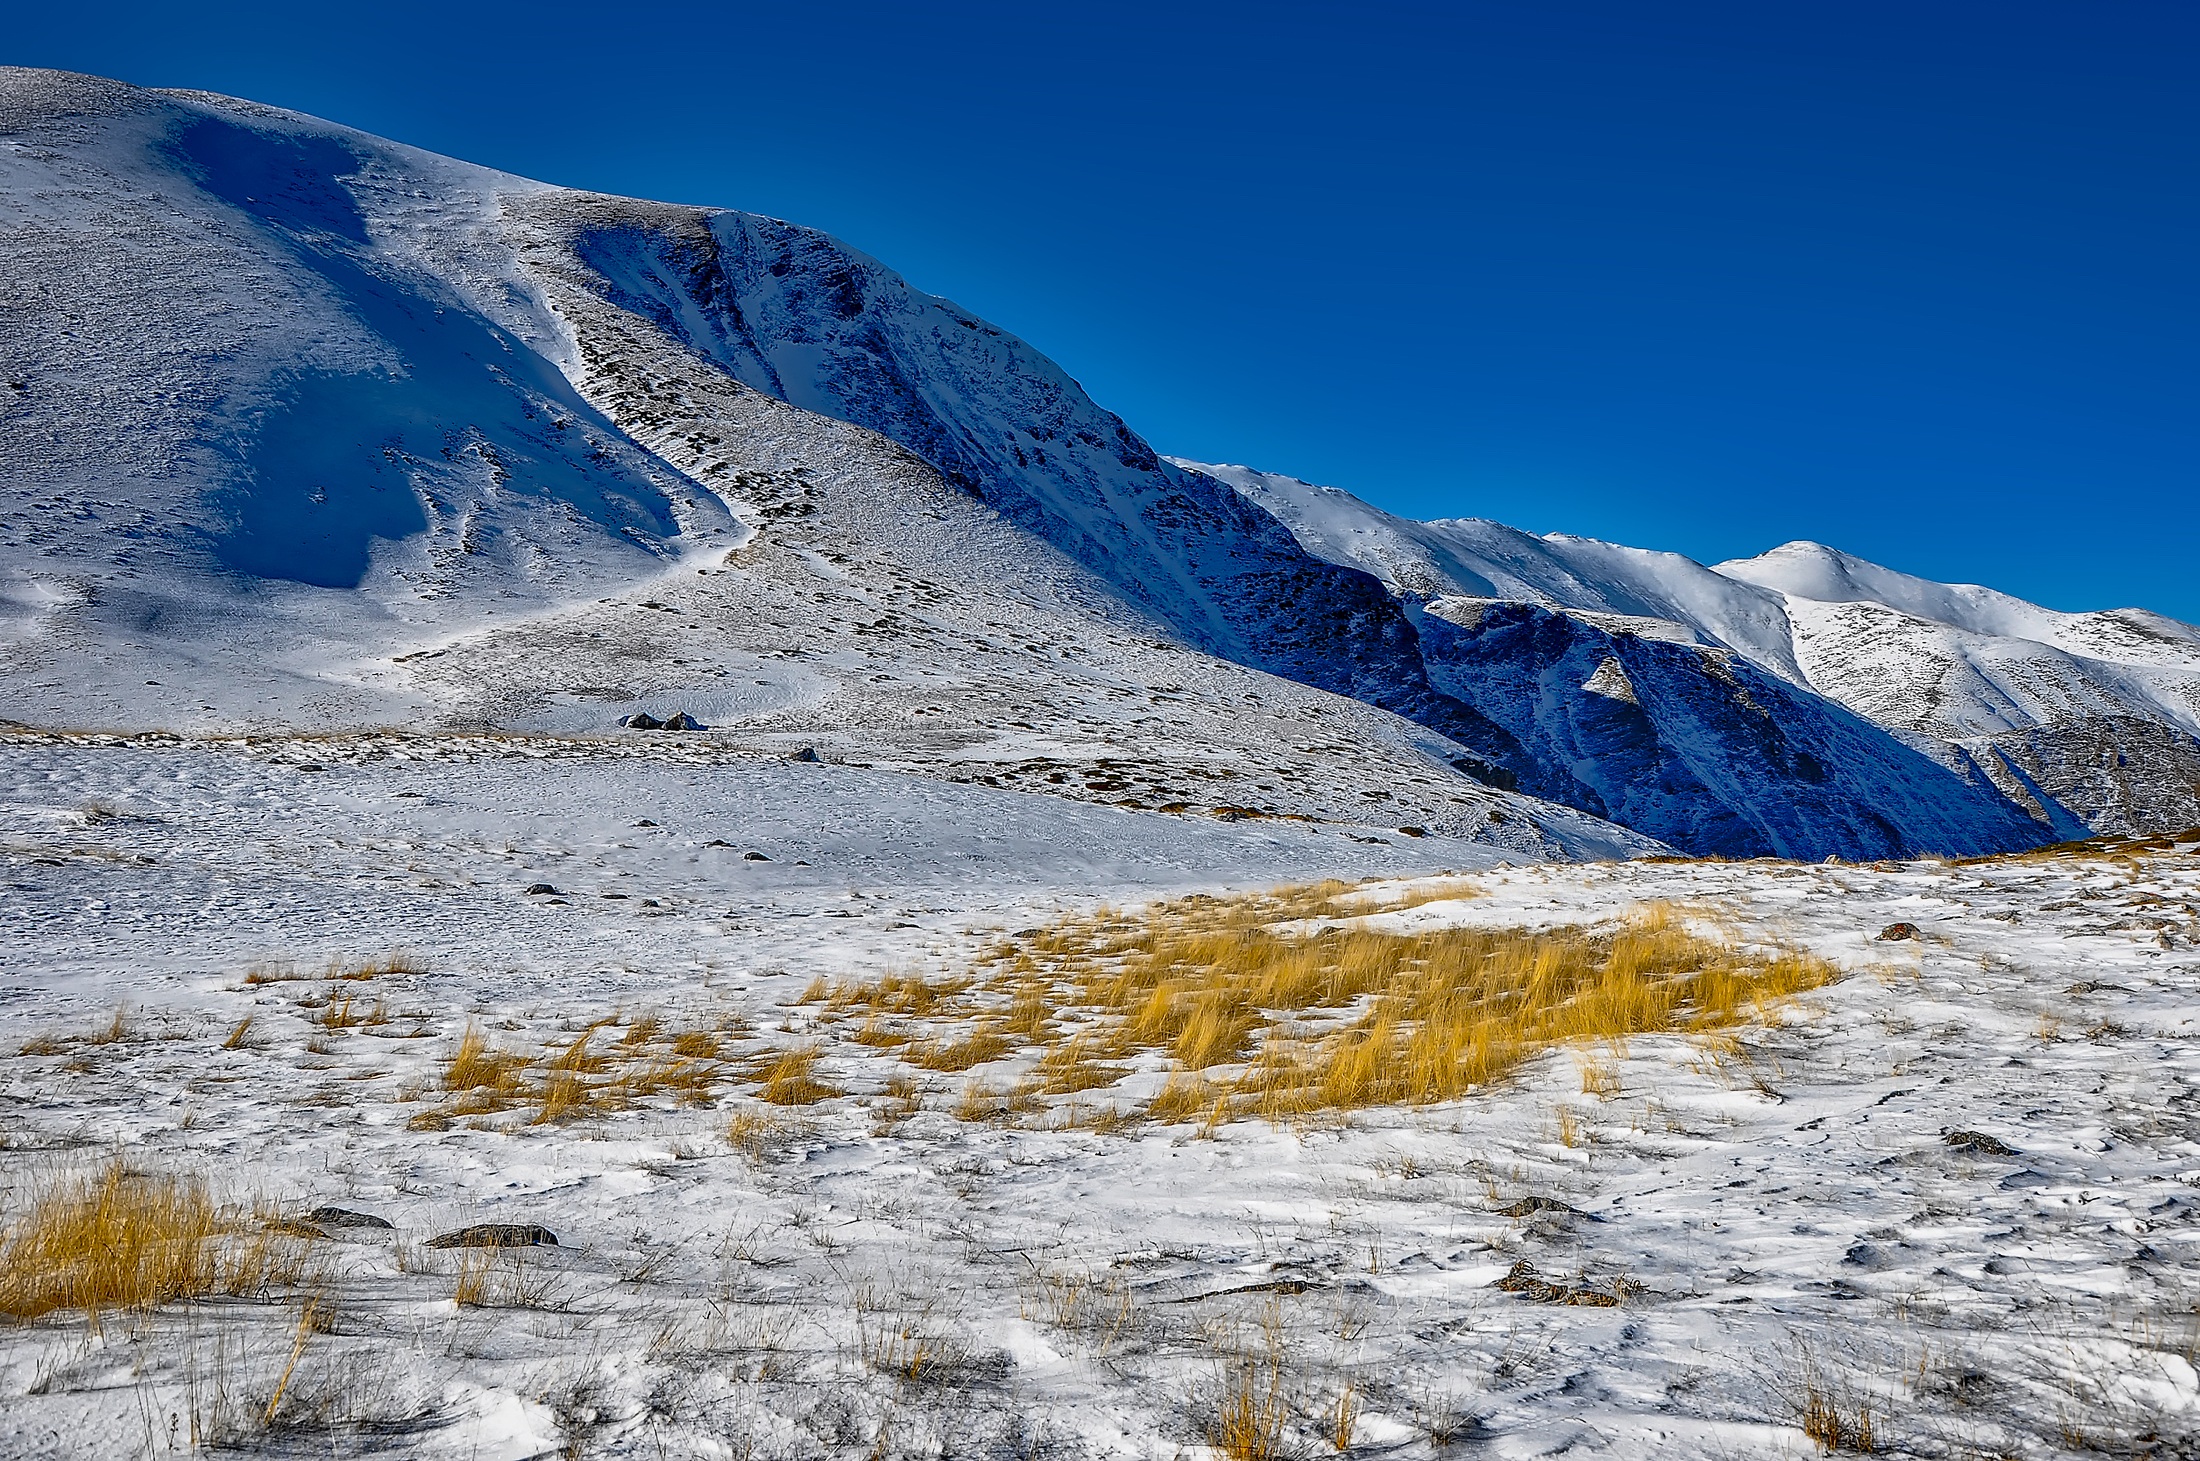
landscape, nature, wilderness, mountain, snow, winter, valley, mountain range, country, remote, glacier, weather, season, ridge, plants, outdoors, hdr, mountains, alps, plateau, fell, cirque, moraine, macedonia, landform, mountain pass, geographical feature, mountainous landforms, glacial landform, geological phenomenon